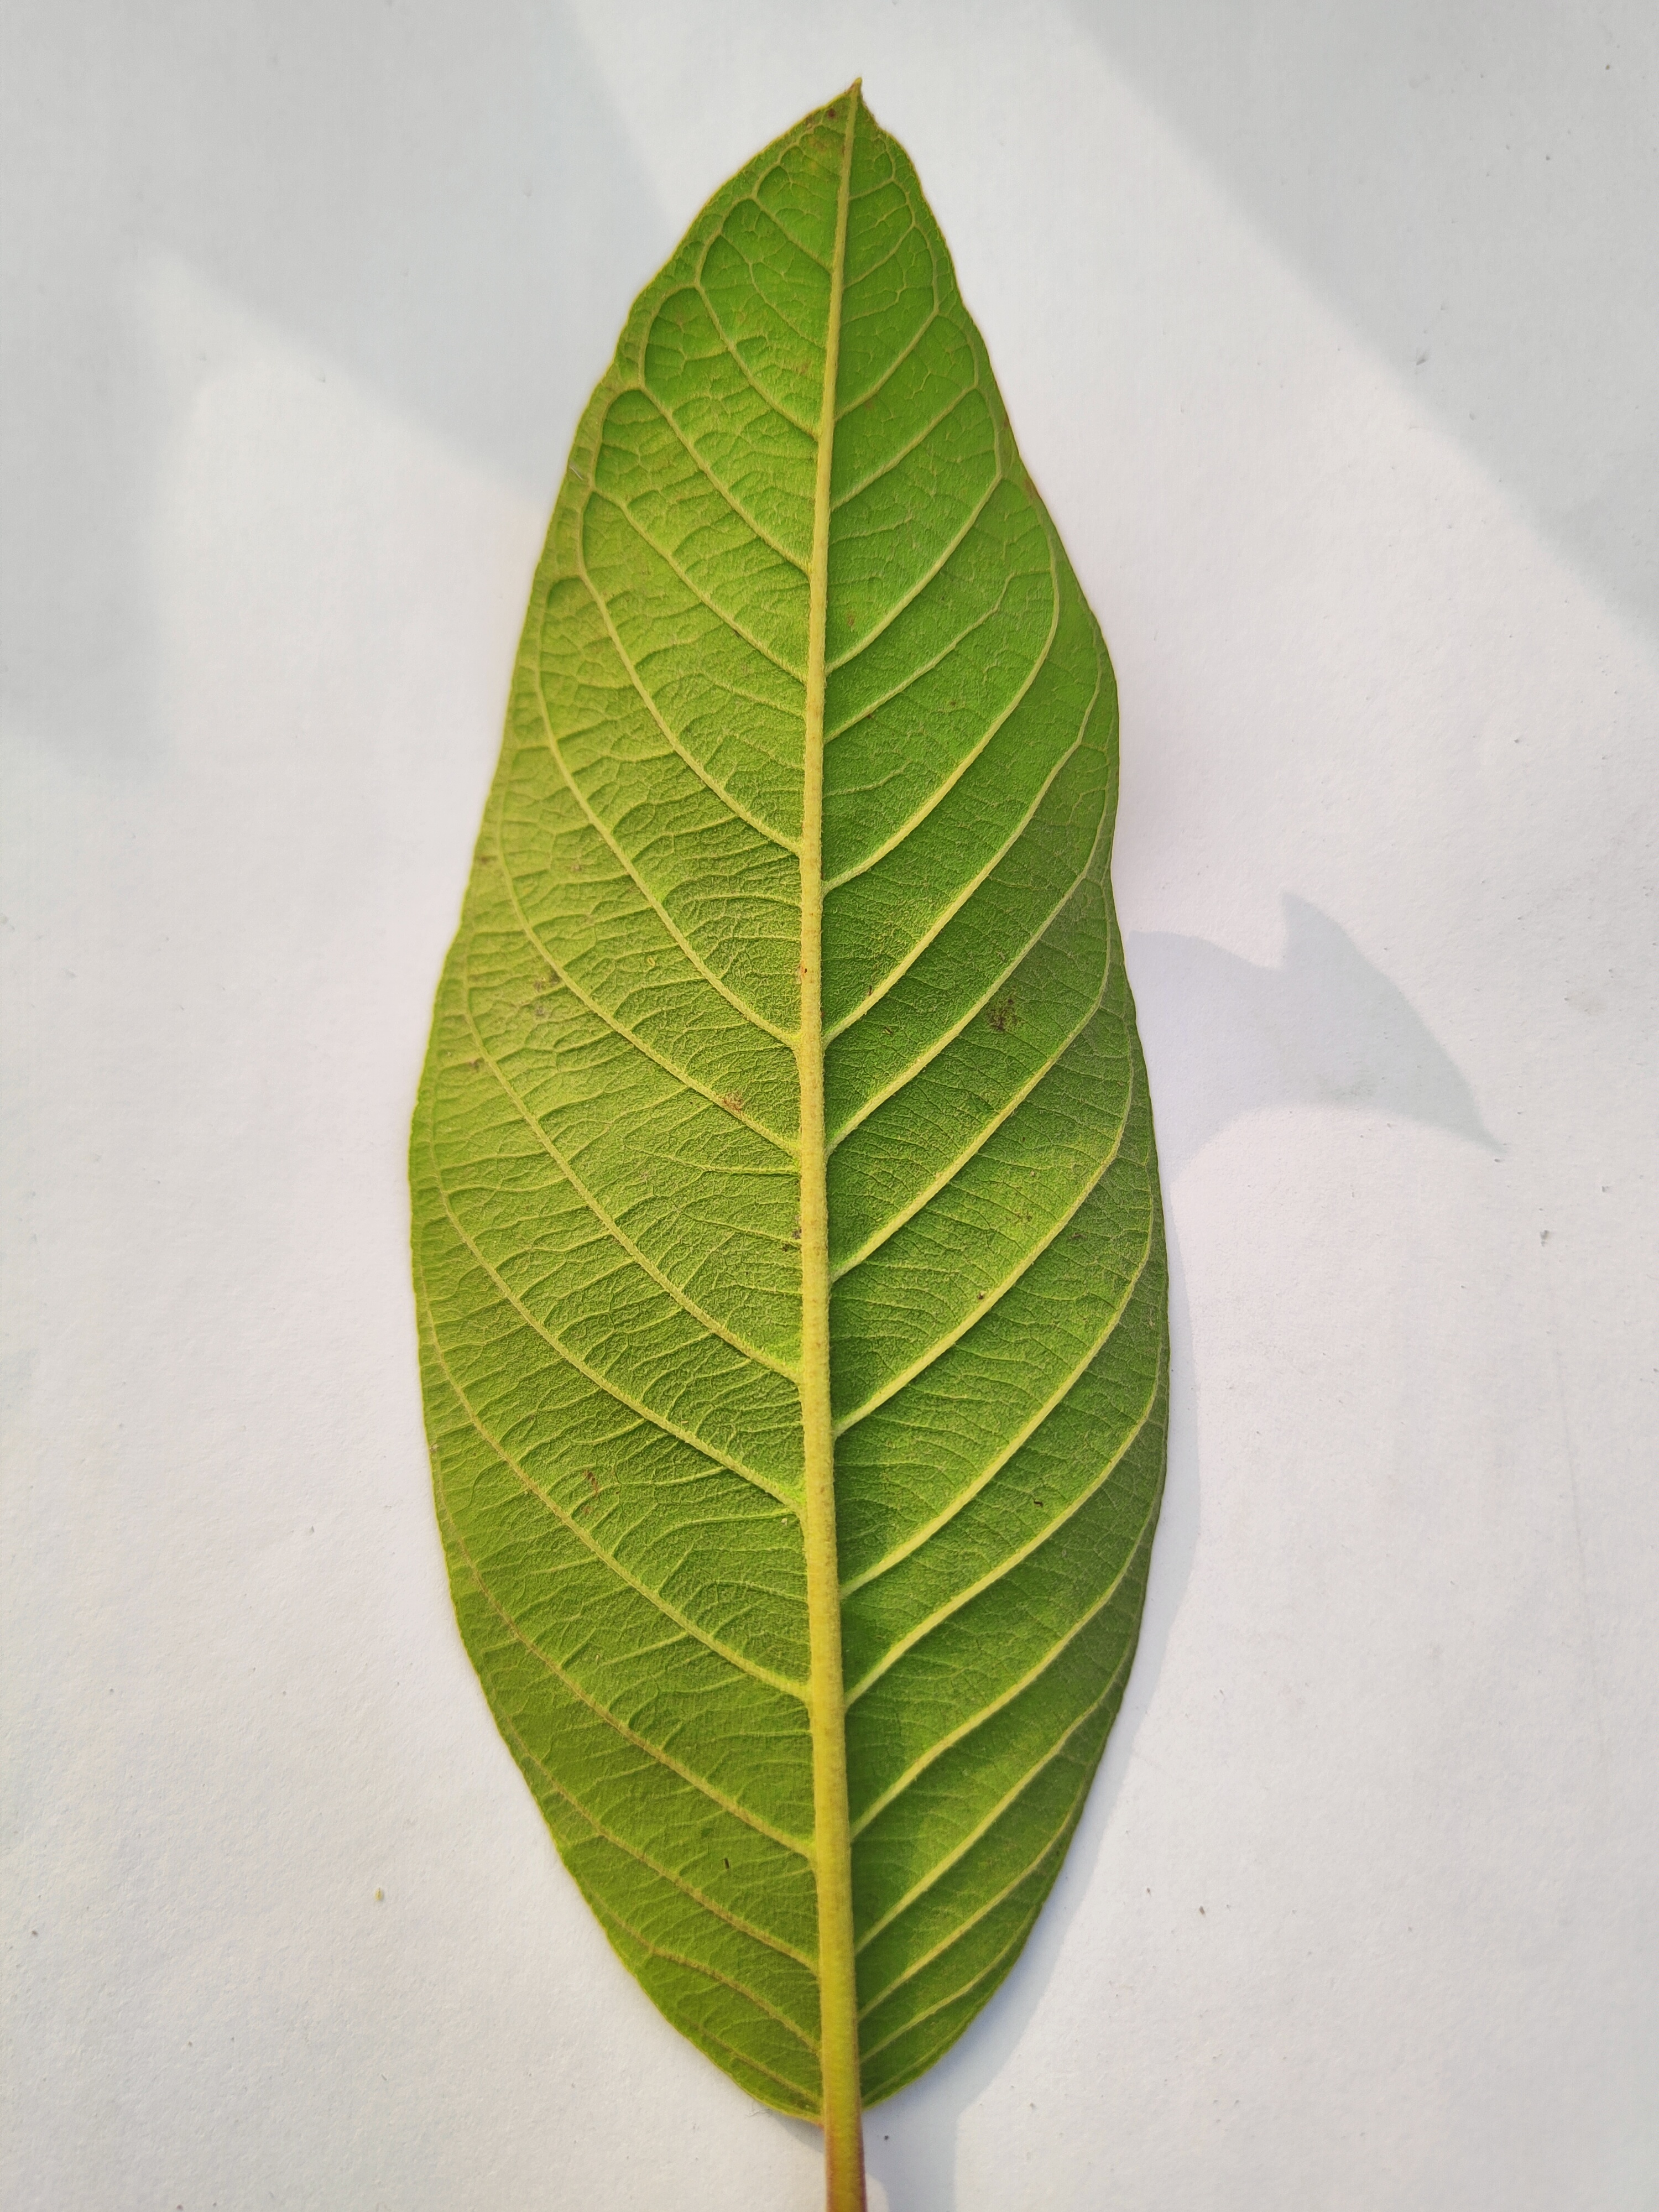
Leaf variety: Guava